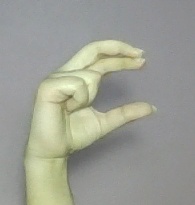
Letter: thal